Aloys Lütolf

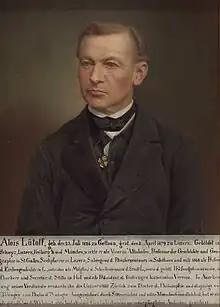
Portrait of Alois Lütolf

Aloys Lütolf (23 July 1824 – 8 April 1879) was a Swiss Catholic priest and ecclesiastical historian.